Zori

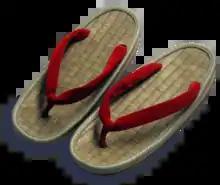
Casual zori, with many-warp top surface and velour

Both the gender of the wearer and the formality of the occasion affects the choice of zori. Regardless of variety, zori are almost always worn with socks.